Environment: real
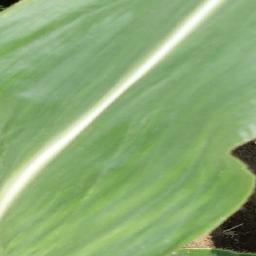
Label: healthy